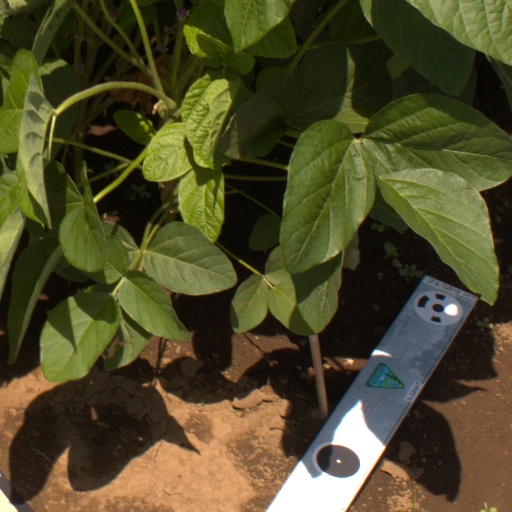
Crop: soybean